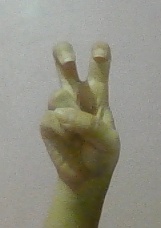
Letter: toot